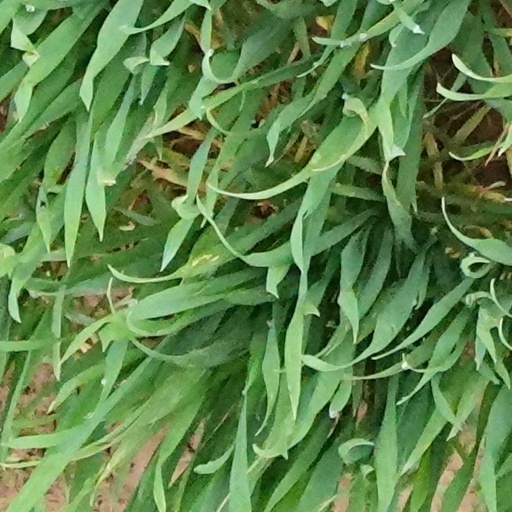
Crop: wheat